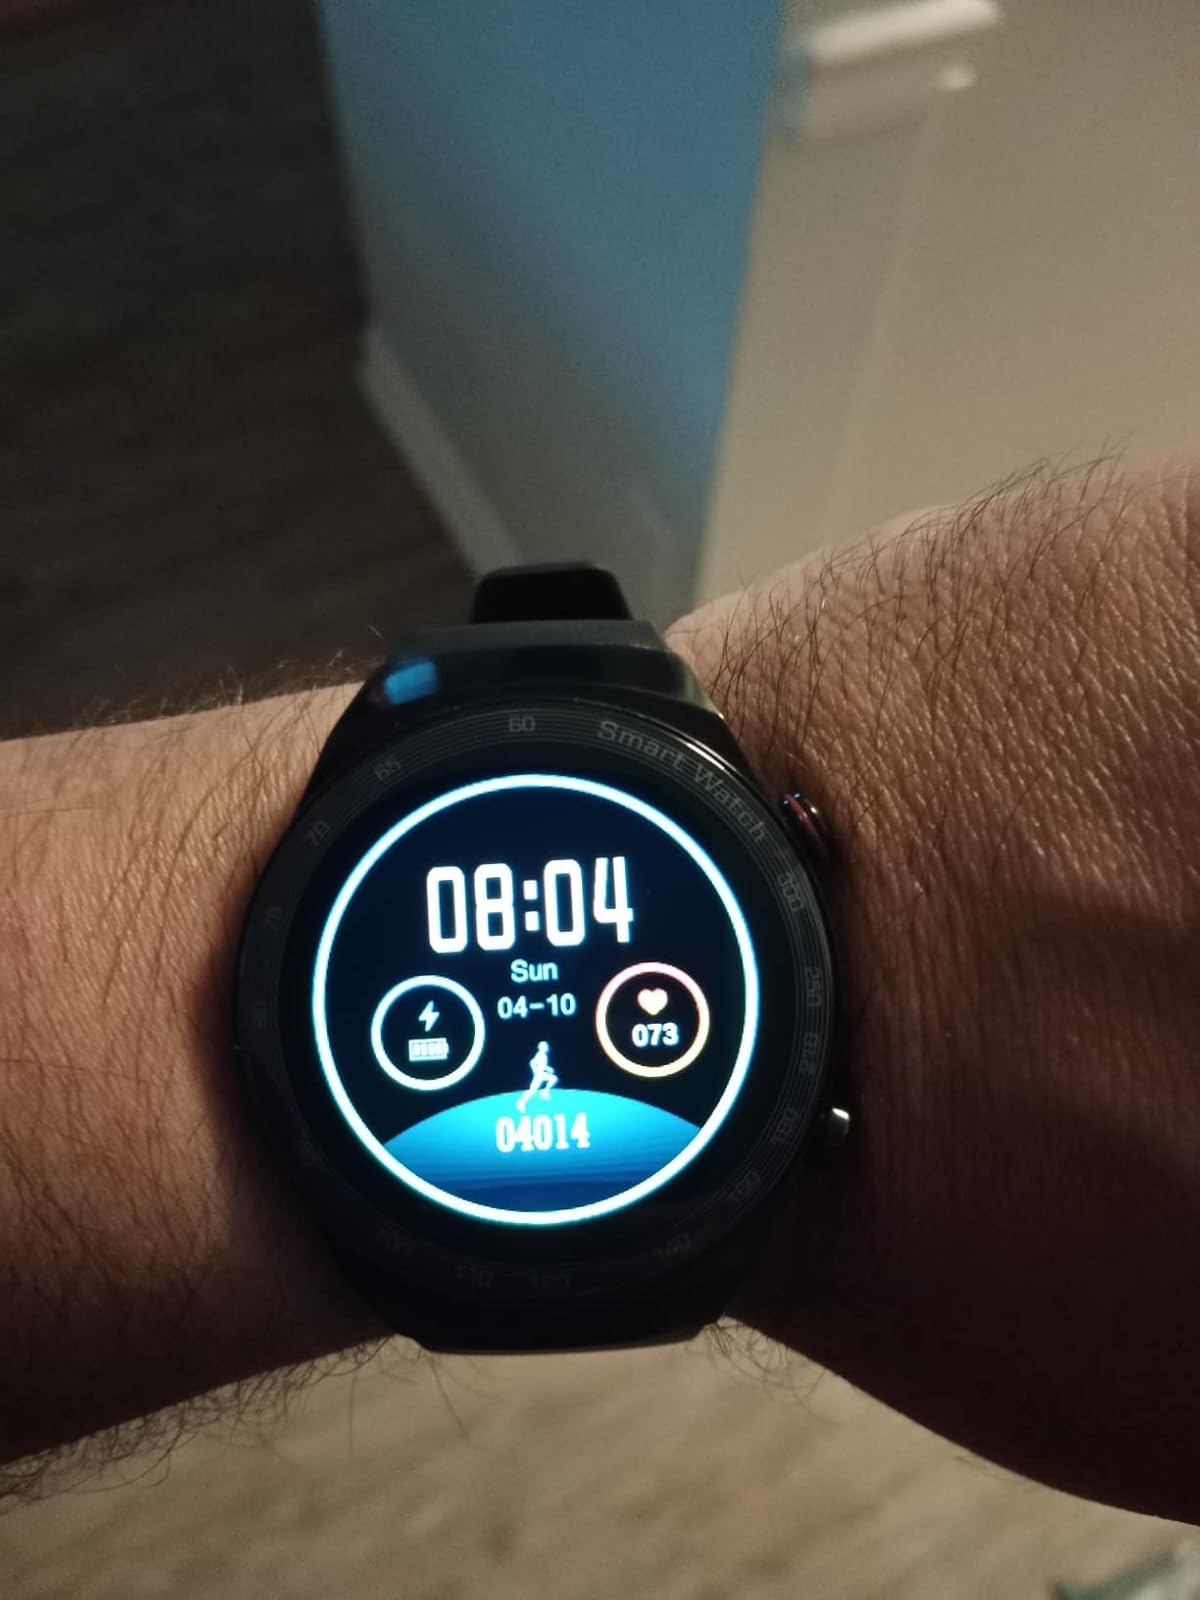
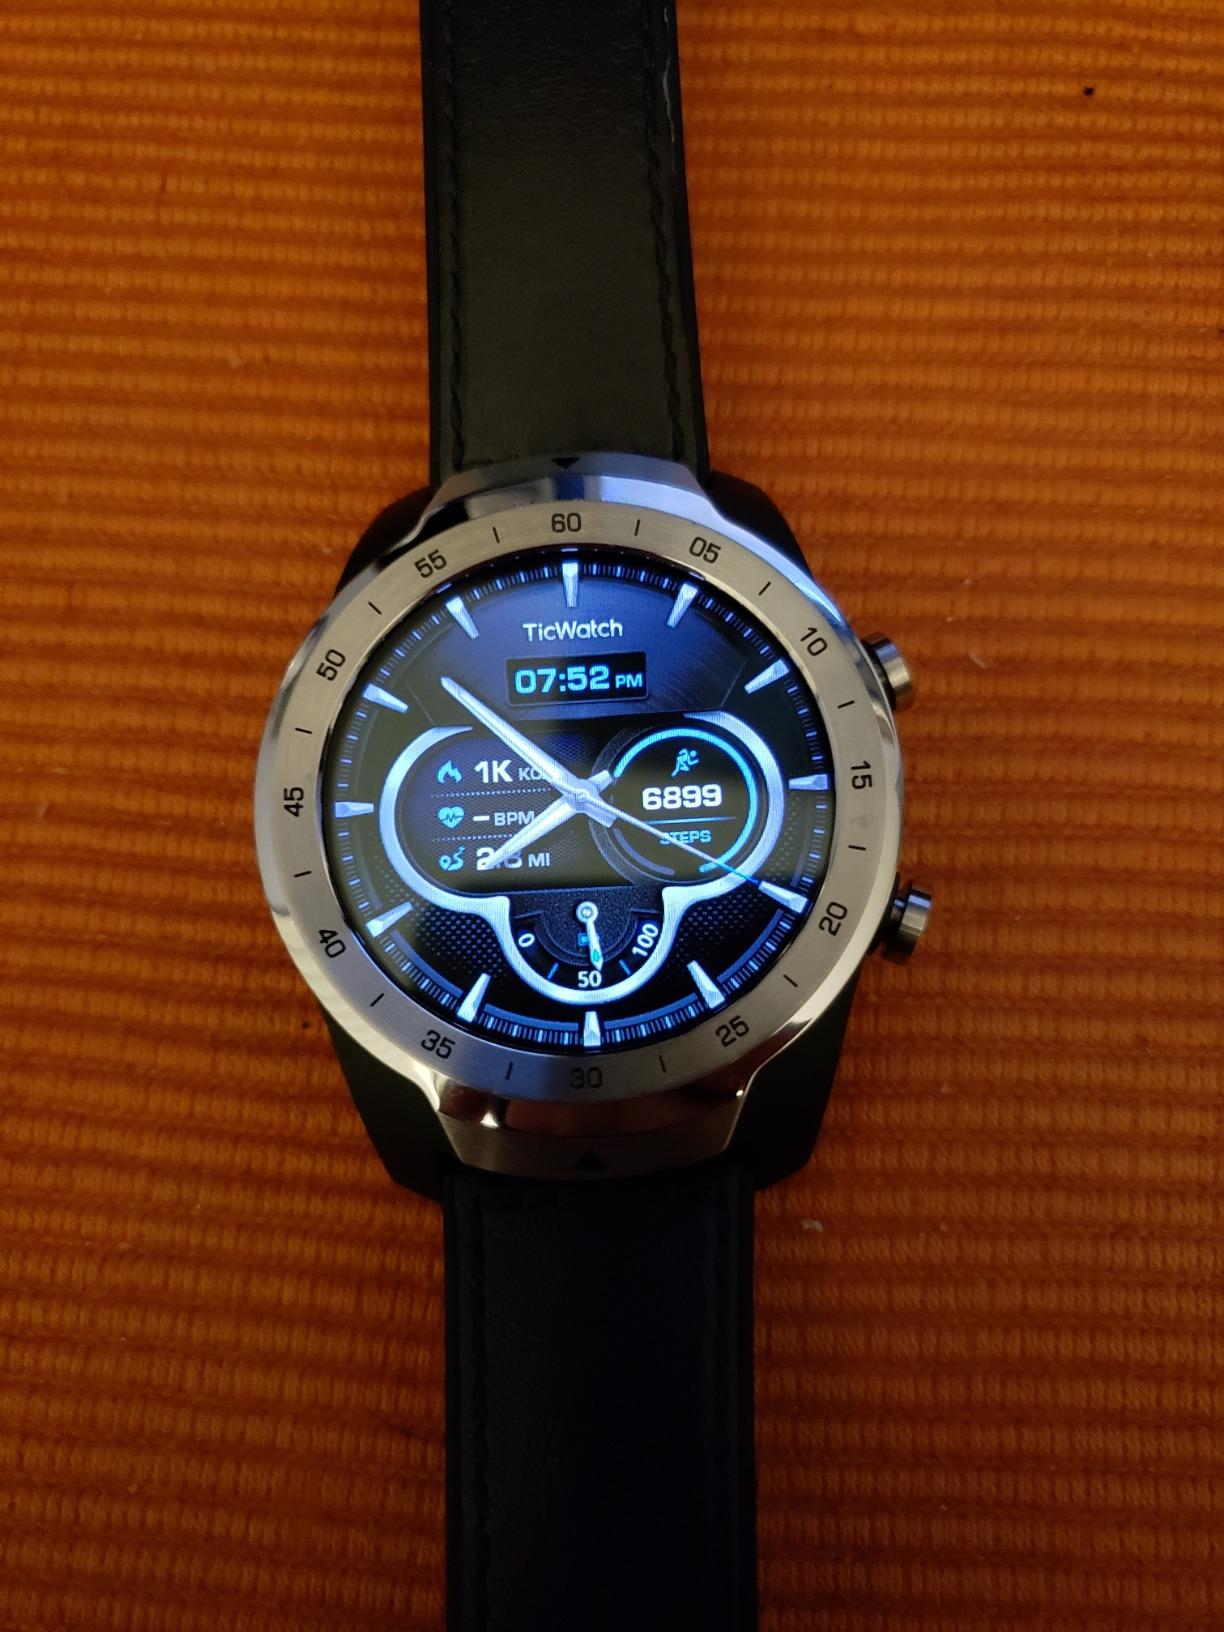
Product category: smartwatch
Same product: no